El Zorro (wrestler)

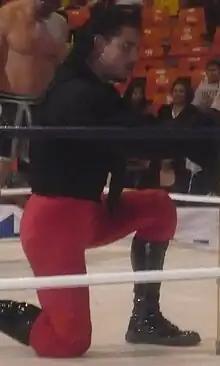

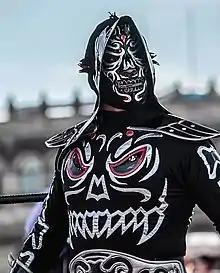
Martinez's wrestling gimmick, 2018

Jesús Cristóbal Martínez Rodriguez (born July 25, 1975) is a Mexican "luchador" (professional wrestler) who is best known as El Zorro. His gimmick started out very similar to the fictional character Zorro complete with mask, but in recent years it has evolved and the mask has been eliminated. He is best known for his work in the Lucha Libre AAA Worldwide (AAA) promotion in Mexico, where he is a former AAA Mega Champion. He has in the past worked both in Europe, Japan and made a few brief appearances for the World Wrestling Federation show WWF Super Astros. He was the "Deputy leader" of the "La Legión Extranjera" faction headed by Konnan. In December 2012, Martínez was repackaged as La Parka Negra, the storyline nemesis of La Parka. He returned as El Zorro in October 2013, before departing the company in February 2017.